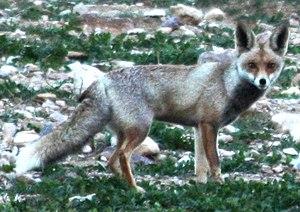
Les sous-espèces du Renard roux sont mal définies, et les spécialistes parviennent difficilement à tomber d'accord sur leur nombre exact. En 2005, 45 sous-espèces différentes de Renard roux sont reconnues. En 2010, une autre sous-espèce est découverte dans la vallée de Sacramento à la suite d'analyses d’haplotypes à partir d’ADN mitochondrial. D'autres sources font référence jusqu'à 73 sous-espèces, quand d'autres catégorisent l'espèce en cinq grandes populations.